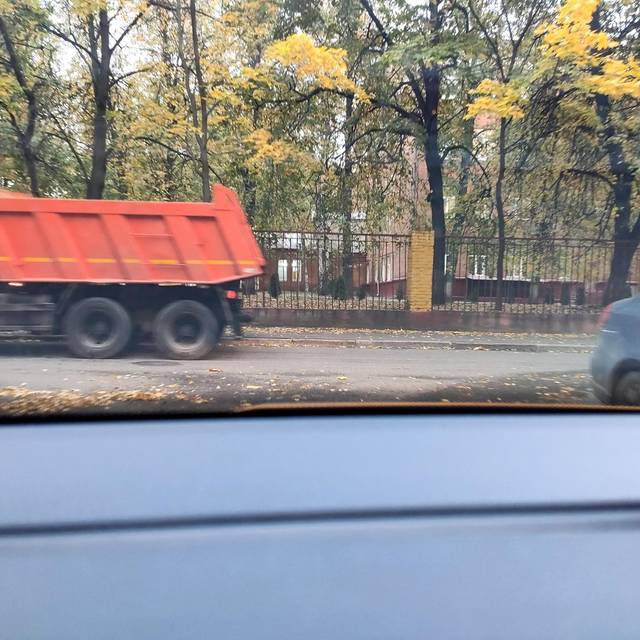
Region: Russia
Coordinates: 55.691, 37.544